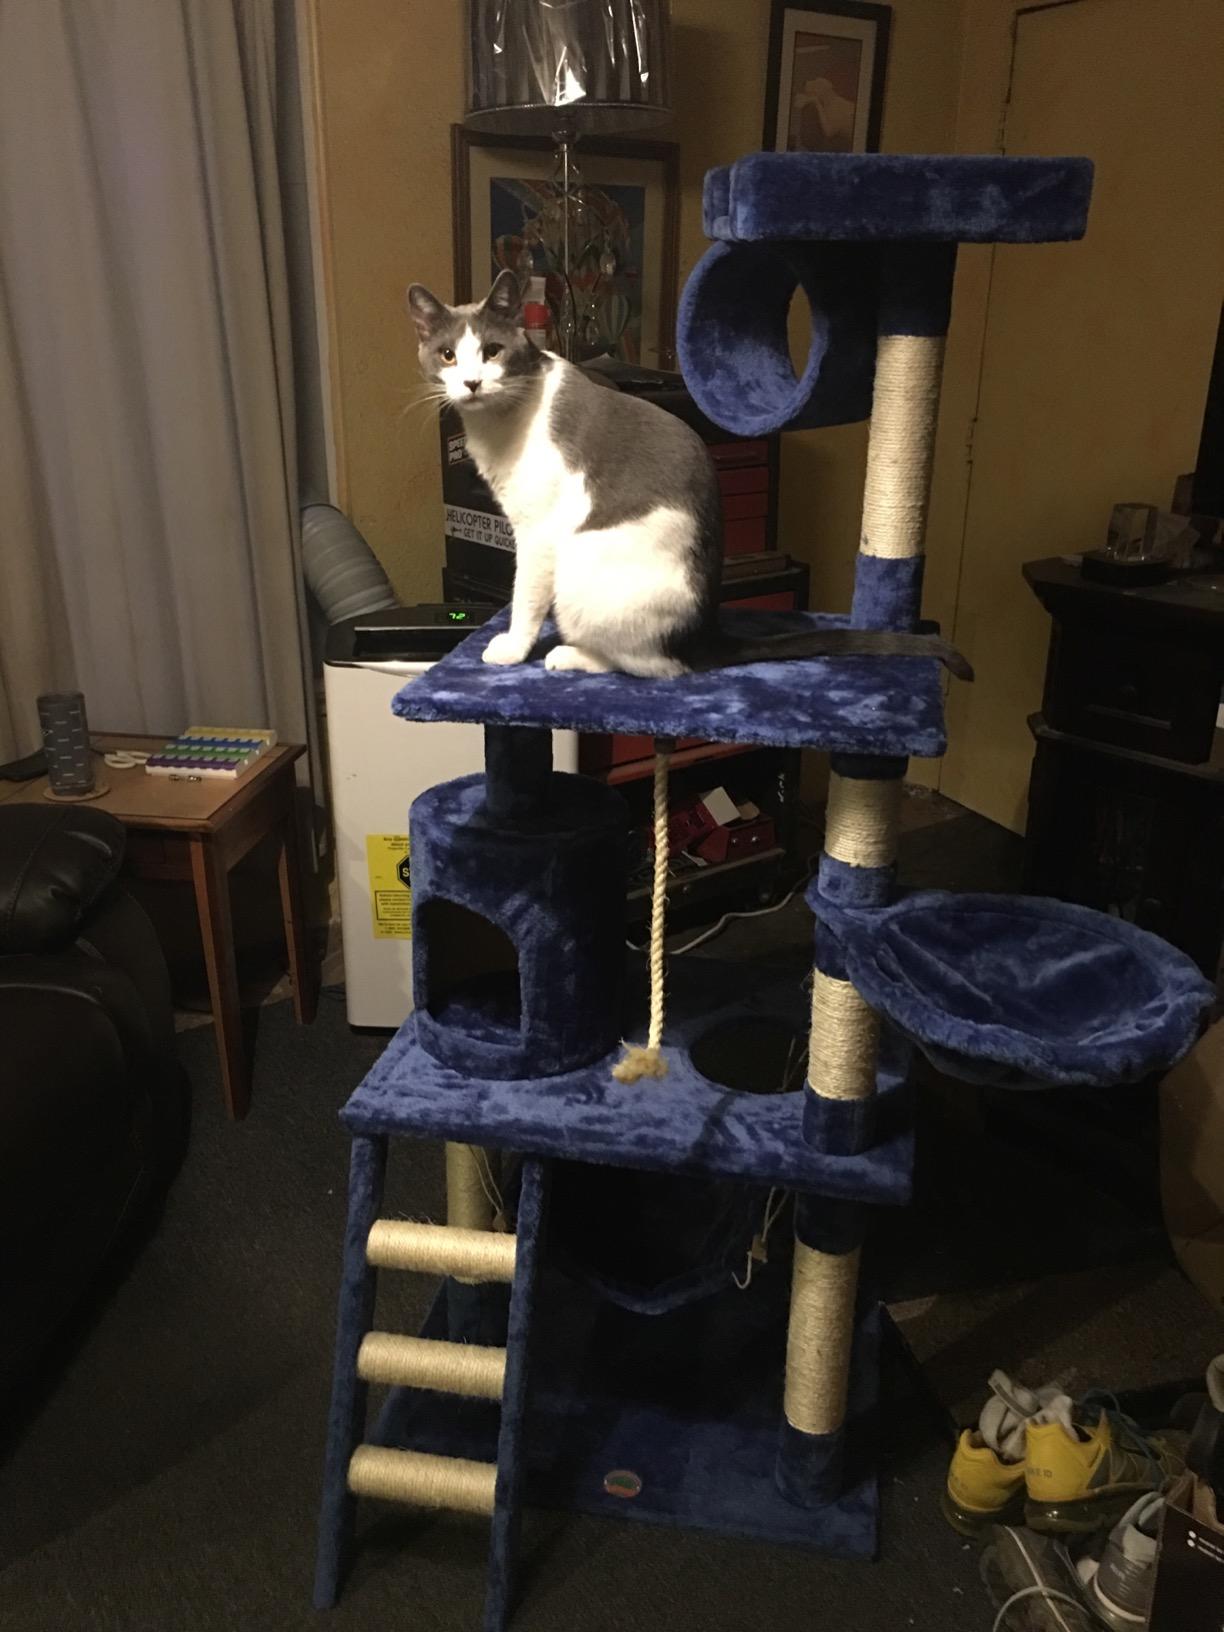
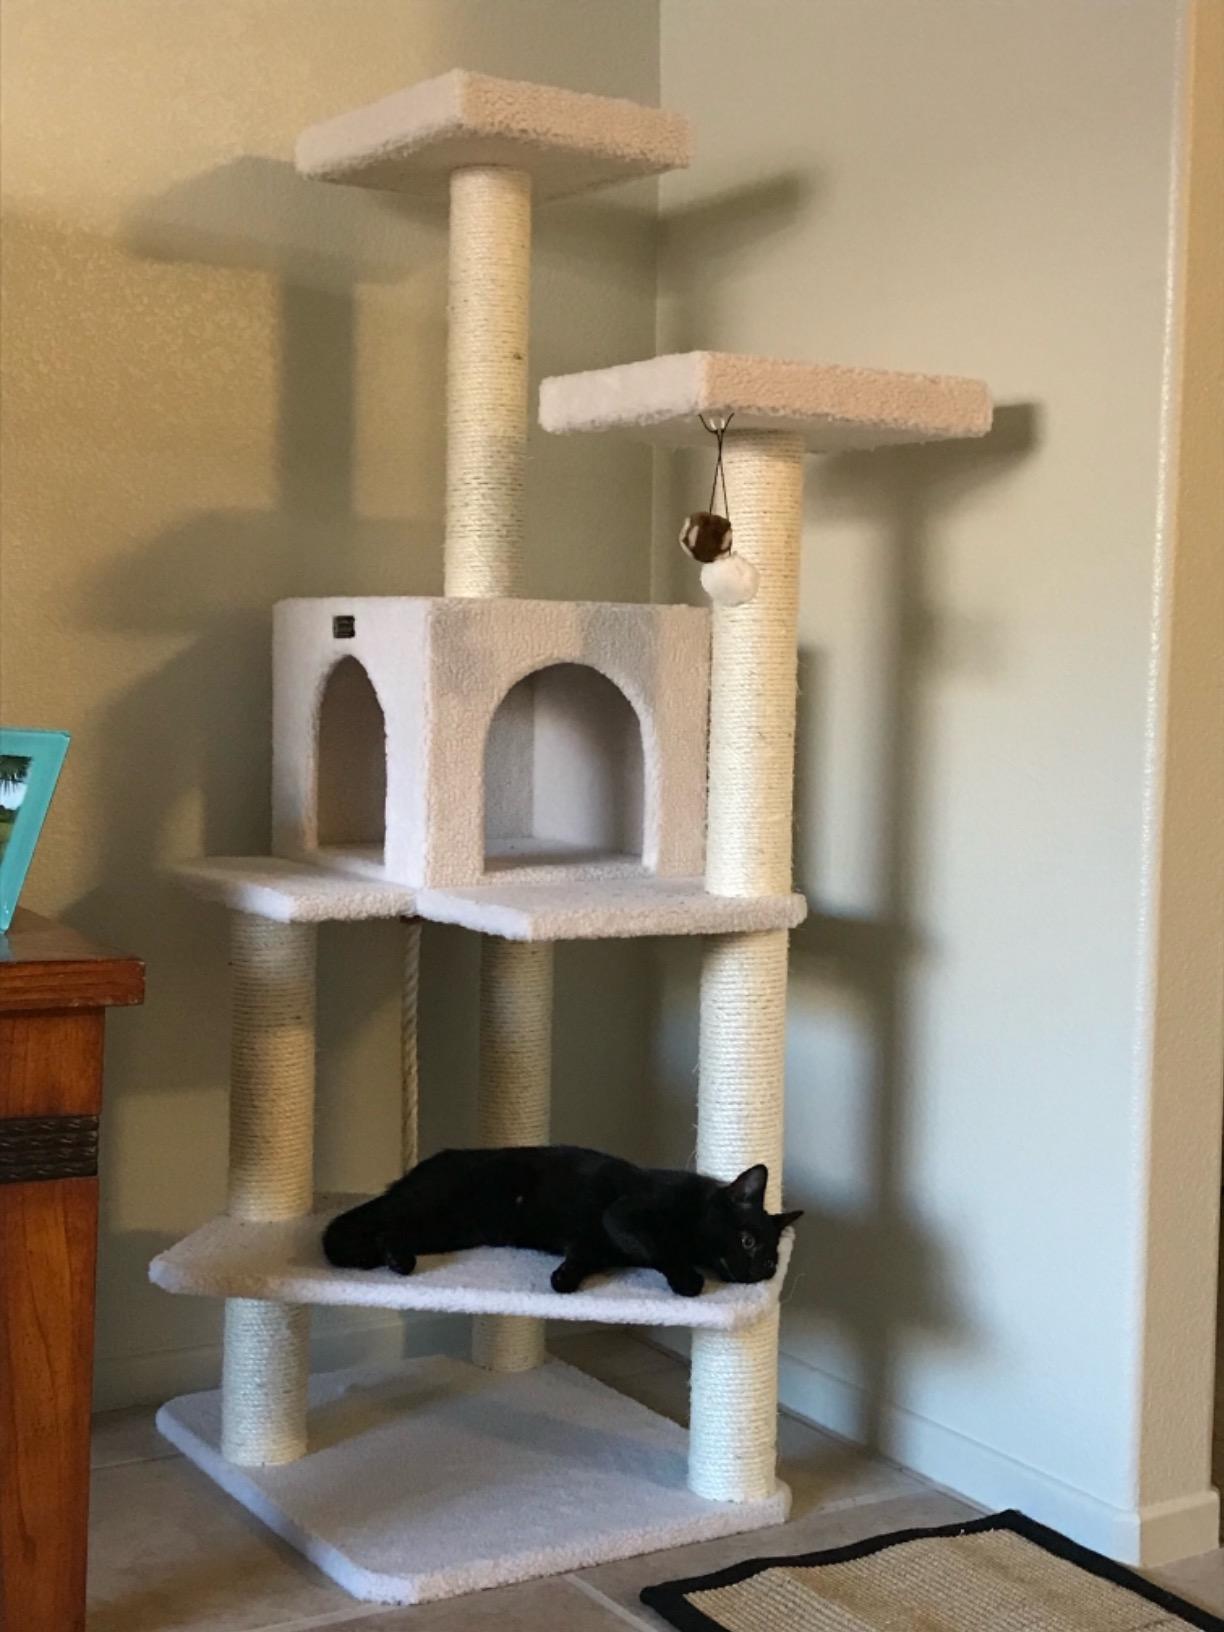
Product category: items_cat tree
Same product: no